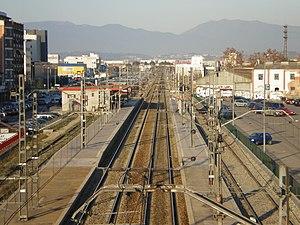
La gare de Mollet-Sant Fost est une gare ferroviaire espagnole qui appartient à ADIF située au sud-est de la commune de Mollet del Vallès, dans la comarque du Vallès Oriental, en Catalogne. La gare se trouve sur la ligne Barcelone - Gérone - Portbou et des trains de la ligne R2, R2 Nord et R8 des Rodalies de Barcelone, opérés par Renfe s'y arrêtent.